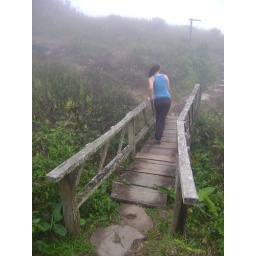
S.P. Walking across a rustic bridge in a cloud forest in Nicaragua. Taken with a Sony cybershot 7.2 mega pix.